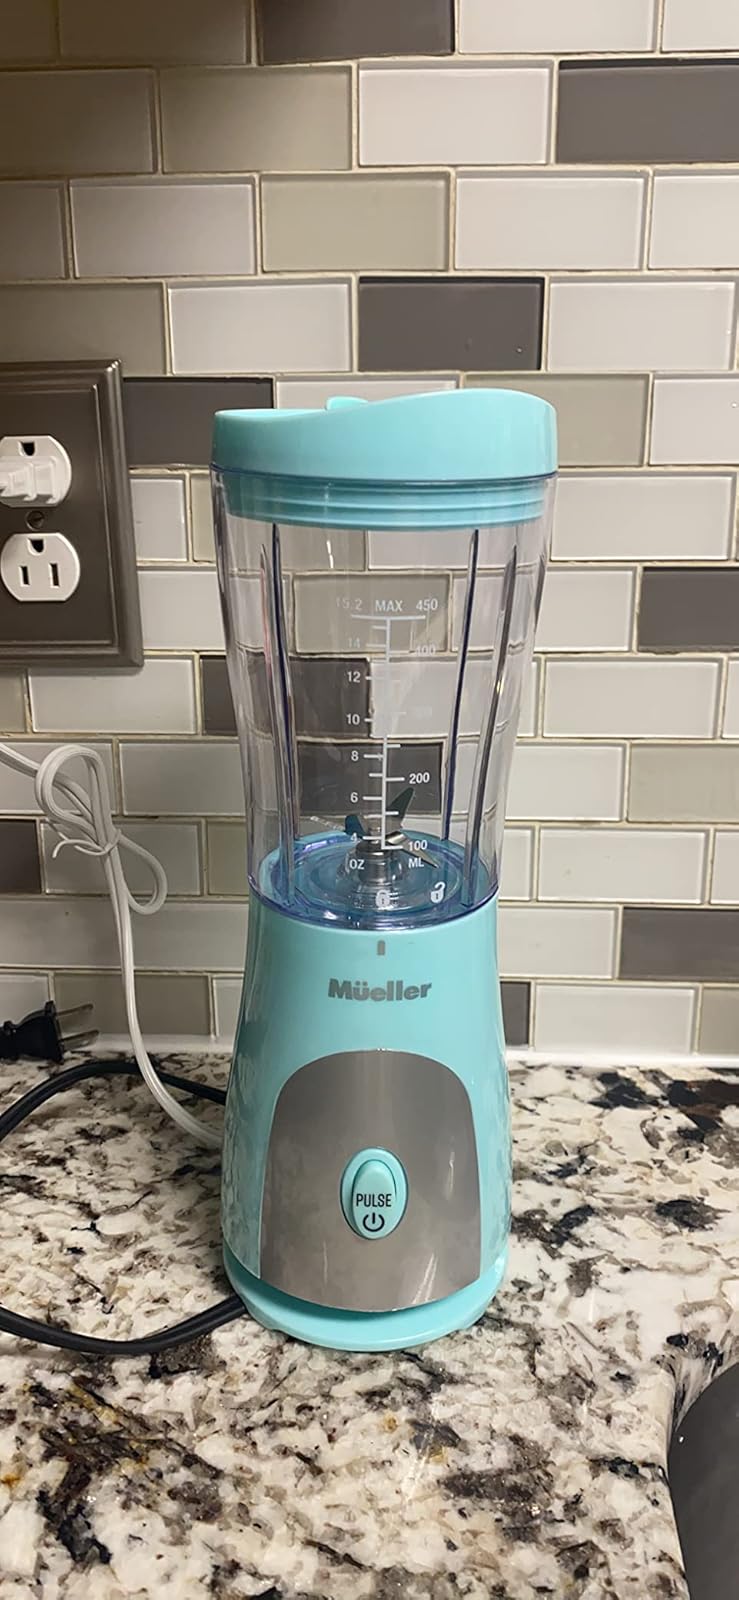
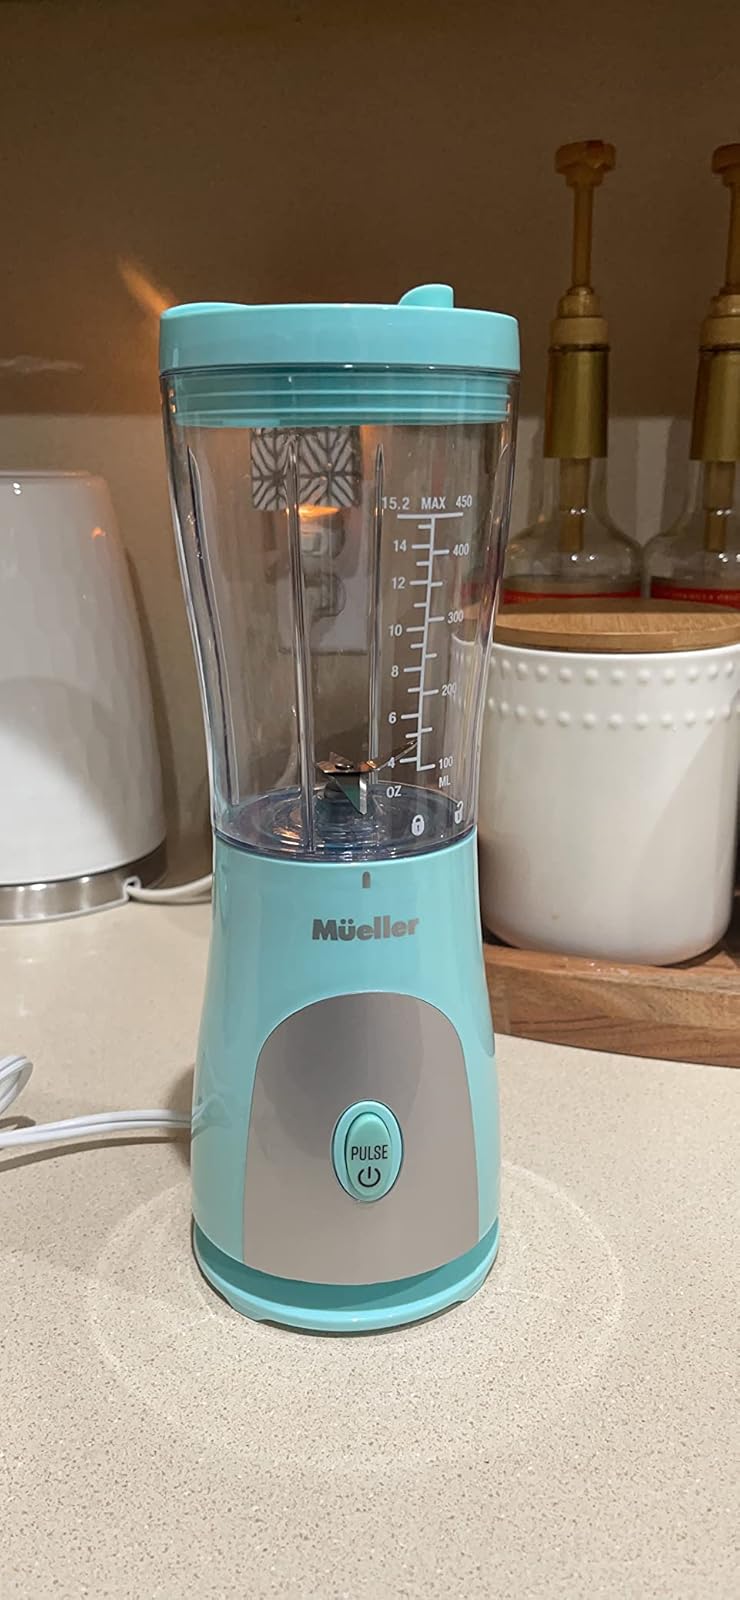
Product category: items_blender
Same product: yes